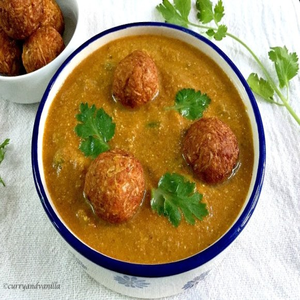
Dish: kofta